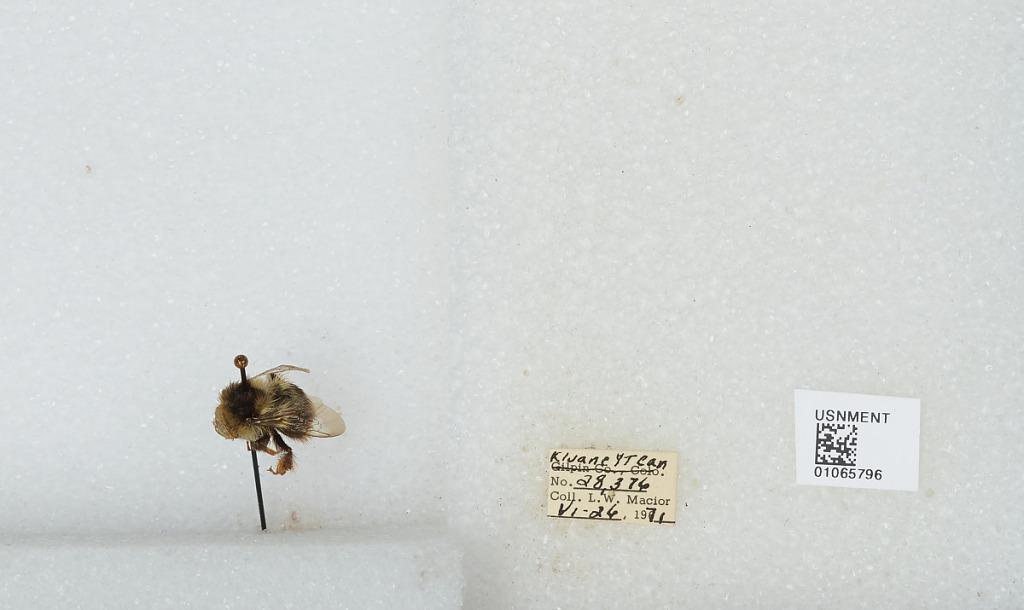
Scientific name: Bombus bifarius nearcticus
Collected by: L. Macior
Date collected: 1971-6-26
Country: Canada
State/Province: Yukon Territory
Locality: Kluane
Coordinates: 60.75, -139.5